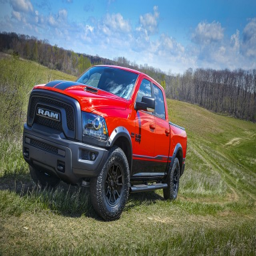
person will feature a limited production of vehicles .